Alfa Romeo

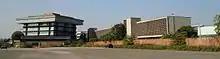
Alfa Romeo's plant in Arese

The "quadrifoglio" has been used on Alfa Romeo cars since the death of Ugo Sivocci in 1923. As a friend of Enzo Ferrari, Sivocci was hired by Alfa Romeo in 1920 to drive in the four-man works team—Alfa Corse—with Antonio Ascari, Giuseppe Campari, and Enzo Ferrari. Sivocci was thought to have enormous experience, but often hampered by bad luck and considered the eternal second-placer. To banish his bad luck, when the Targa Florio came around, the driver painted a white square with a green four-leaf clover (the "quadrifoglio") in the centre of the grille of his car. Sivocci had immediate success, crossing the finish line first. The "quadrifoglio" subsequently became the symbol of the racing Alfa Romeos with the victory at the Targa Florio. Almost as if to prove the magic effects of this symbol, Sivocci was killed while testing Merosi's new P1 at Monza, a few months after winning the Targa Florio. The Salerno driver's P1, which went off the track on a bend, did not have the "quadrifoglio". Since this period in 1923, the bodies of Alfa Romeo racing cars have been adorned with the "quadrifoglio" as a lucky charm. The white square was replaced with a triangle in memory of Ugo Sivocci.